184th Infantry Regiment (United States)

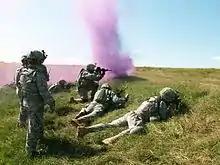
Soldiers from the 184th Infantry conduct live fire training in Kosovo on 20 July 2009.

The task force operated in Kosovo as part of Multinational Task Force East (KFOR 11). The task force operated as one of two maneuver task forces tasked with providing a safe and secure environment and ensuring freedom of movement in accordance with United Nations Resolution 1244. On 7 March, the task force assumed control of an area of operations in the Gnjilane, Kamenica, and Novo Brdo areas of eastern Kosovo from the 1st Battalion, 129th Field Artillery Regiment. The majority of the stability and support operations were conducted by the task force out of Camp Bondsteel. In addition to normal operations, task force Soldiers also maintained their proficiency with live fire exercises.